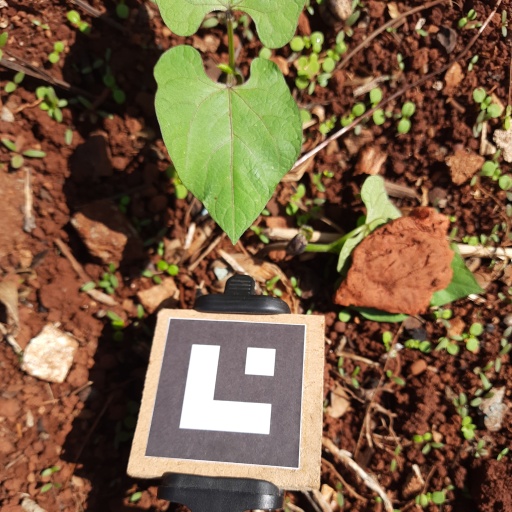
Observations: wavy surface, no eating holes, under sunlight